Kaytee Boyd

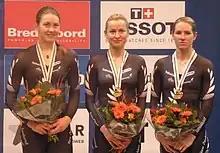
Boyd in the centre

Boyd was born in Hamilton, New Zealand in 1978. Her first sport was mountain biking. She was lured away from mountain biking to take up track cycling where she quickly gained gold medals.